Nathan Young

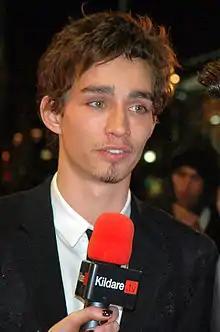
Robert Sheehan's performance as Nathan has received critical acclaim.

Sheehan was nominated for a BAFTA for his portrayal of Nathan but lost out to Martin Freeman who stars in Sherlock. Sheehan was nominated for Outstanding Actor in the fiction category at the Monte-Carlo Television Festival in 2011. The Herald described him as a "curly haired Irish smart alec called Nathan (Robert Sheehan), to whom writer Howard Overman has given all the best lines". The Guardian also commented that "So far his only power seems to be the gift of incessant back-chat. Played by Robert Sheehan, he's the breakout star of the show". The Daily Telegraph describes him as "Motormouth Nathan was the pivot here, prodding, challenging and provoking the others into revealing themselves". The Independent responded to the character saying he was "clearly the most quotable of the quintet". After Nathan decides to join the circus so he can be repeatedly killed they added "Quite right: who'd really get all superhero-ish just because they've got some powers?" The "Metro" described him as a "cult hero". MSN News described Nathan saying he was "undoubtedly the star of the show".